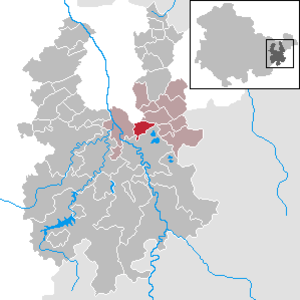
Endschütz est une commune rurale de Thuringe, située dans l'arrondissement de Greiz. Elle fait partie de la 'Communauté d'administration Ländereck.